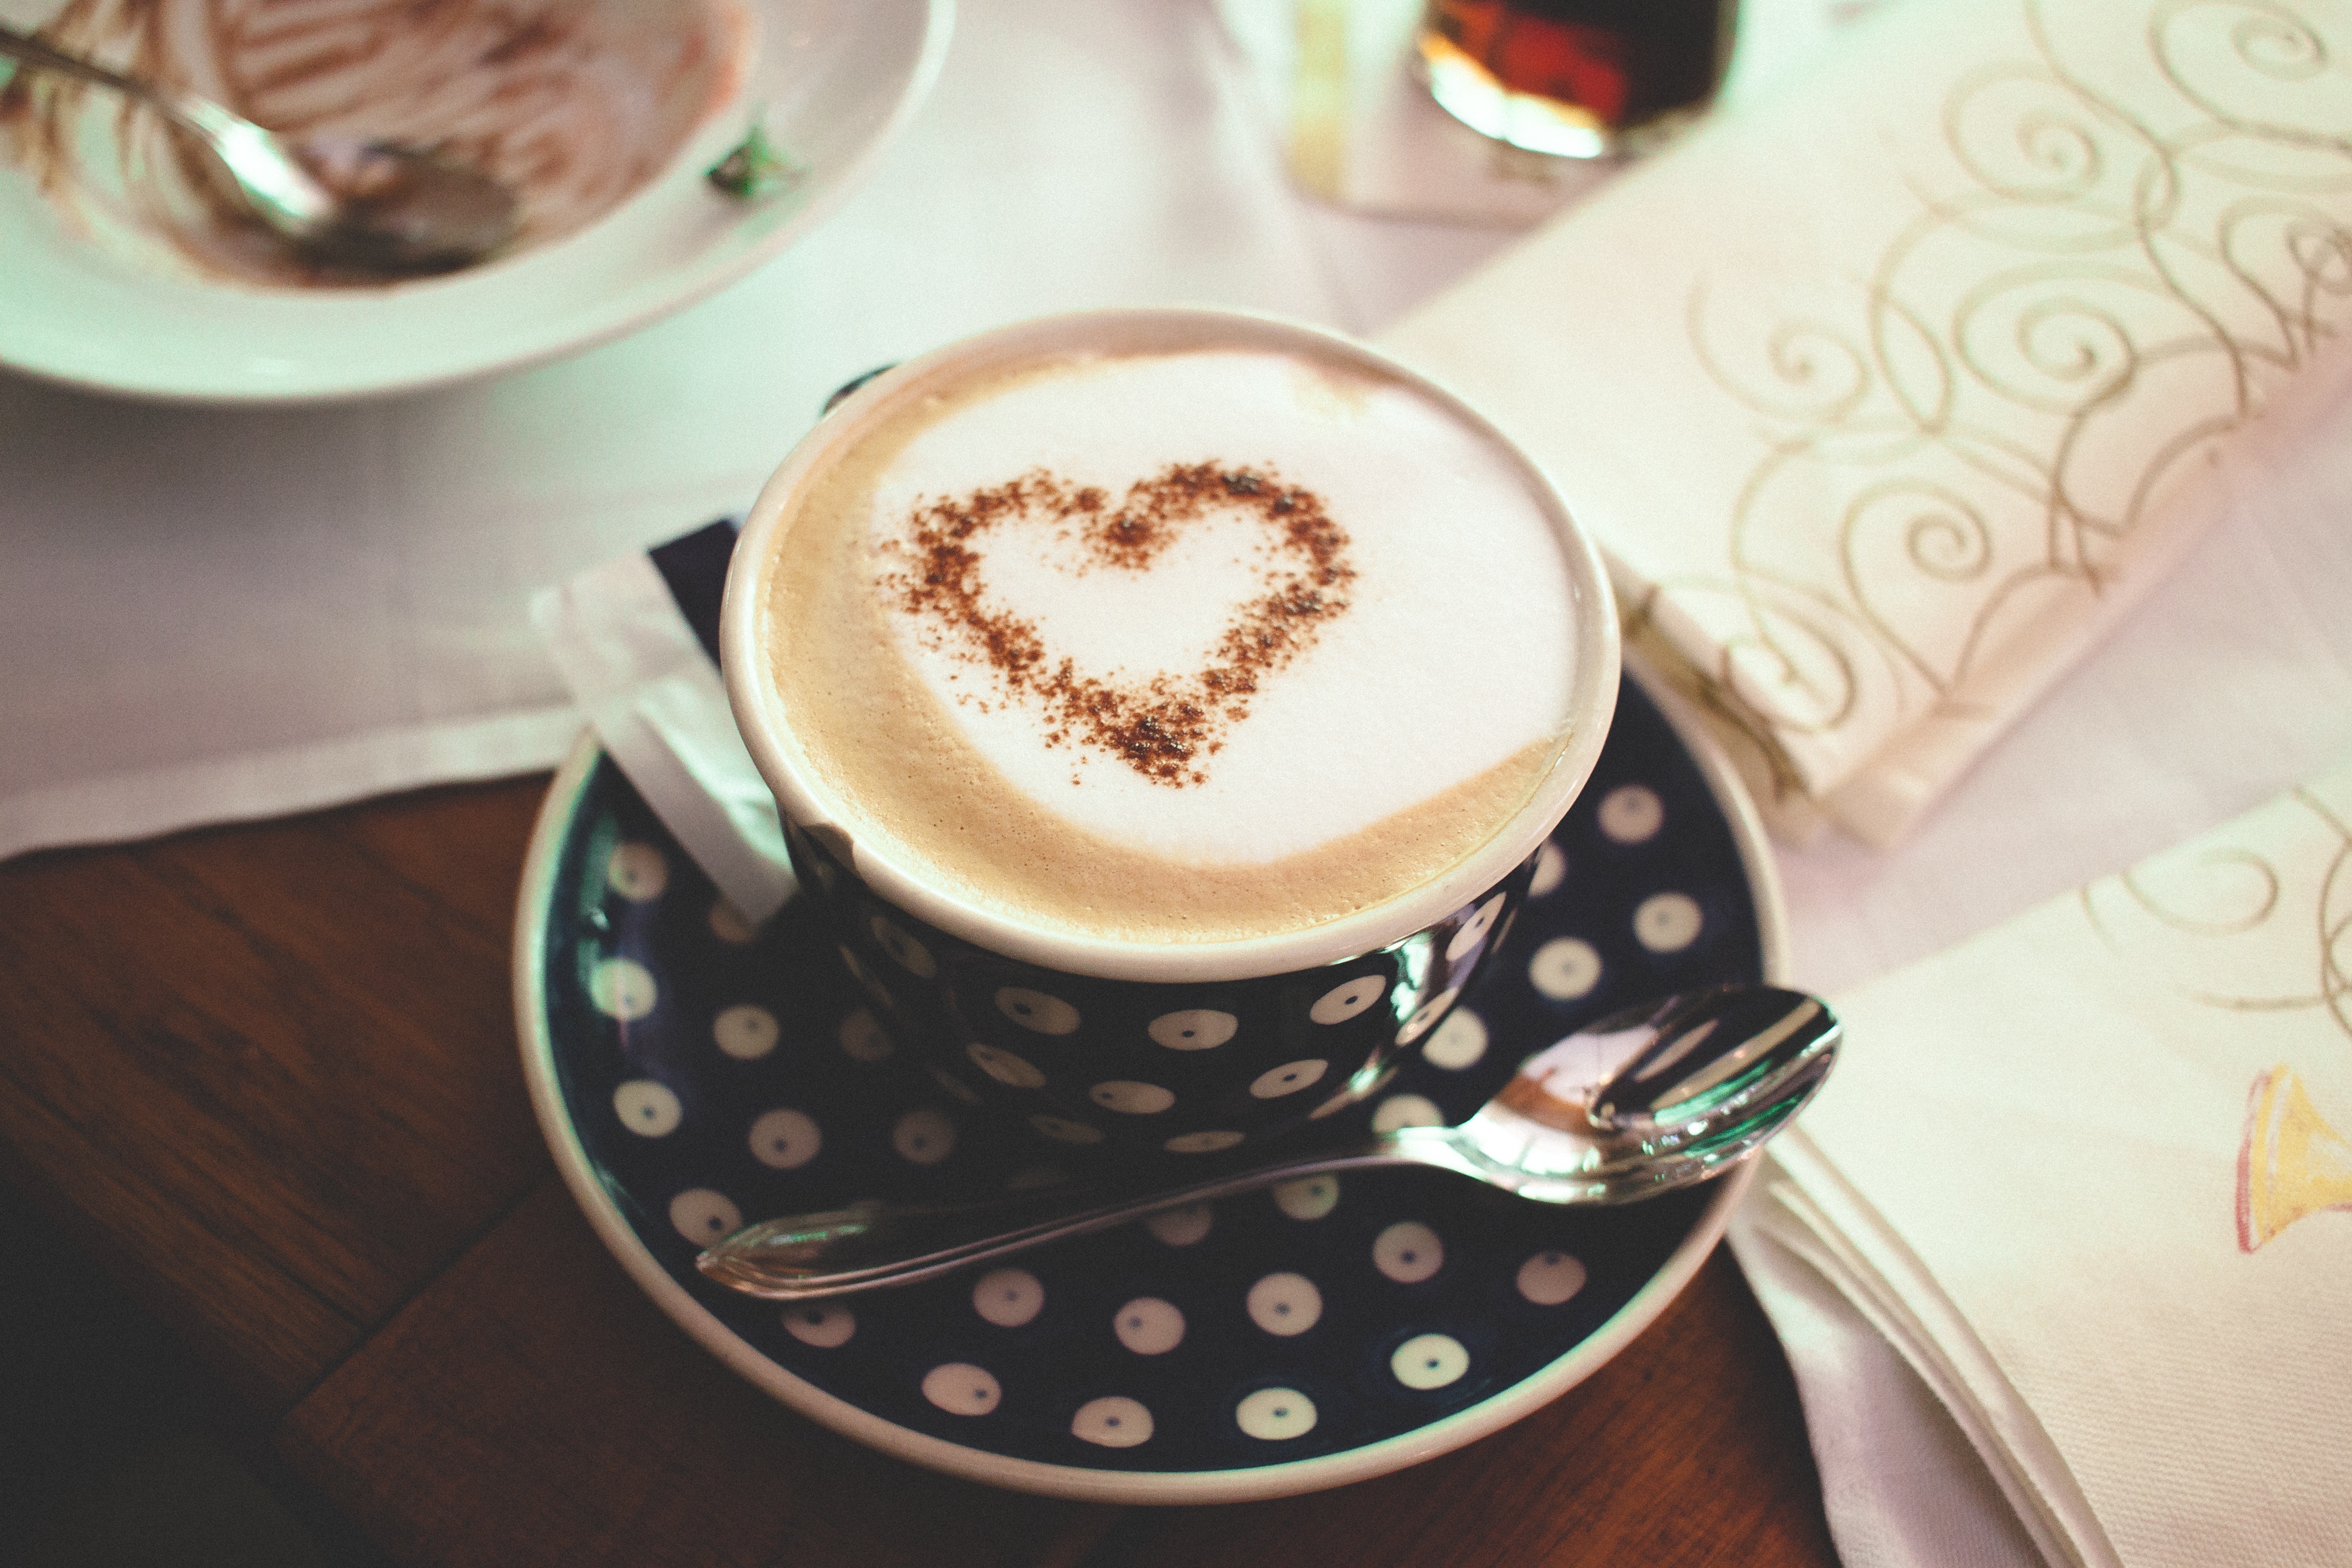
coffee, cup, latte, cappuccino, food, drink, caffeine, flavor, caff macchiato, mocaccino